Police radio

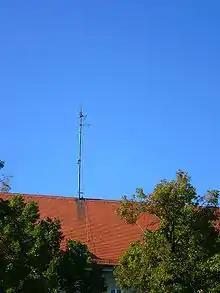
Antenna of the Bavarian State Police, Germany

In Canada, the Radiocommunication Act states that it is illegal to intercept private radio communications with the intent to divulge or use any information obtained in the interception. This applies to any attempts to listen to emergency services radios and police radios. Additionally, there are prohibitions on certain radio scanner devices.